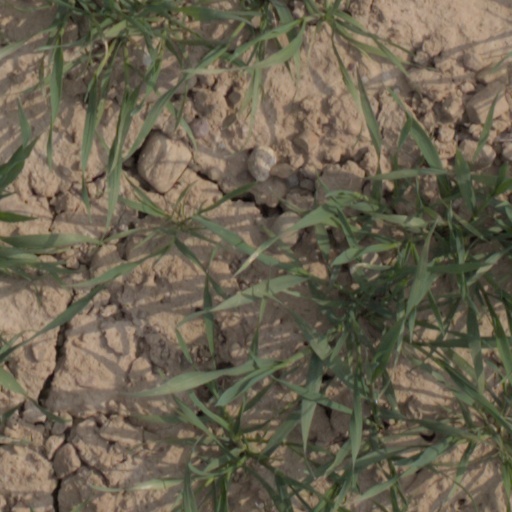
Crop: wheat